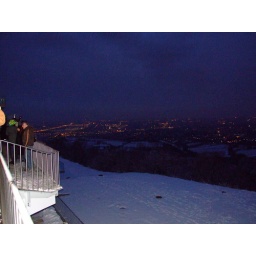
dark blue sky over the Vienna